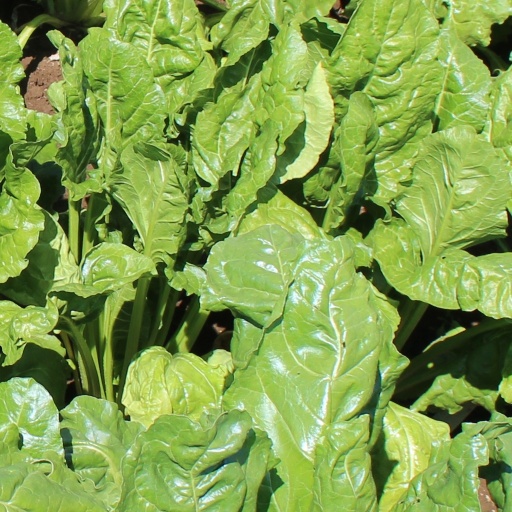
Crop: sugar beet